In Dreams (book)

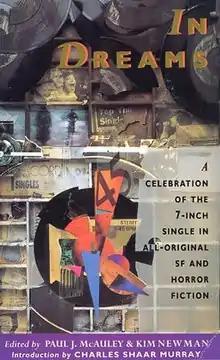
First edition cover Cover art by Dave McKean

In Dreams is a 1992 anthology of science fiction and horror short stories, 'a celebration of the 7-inch single in all-original SF and horror fiction'. It was edited by Paul J. McAuley and Kim Newman, and published by Gollancz. It includes stories by Jonathan Carroll, Greg Egan, Ian R. MacLeod, Alastair Reynolds, Lewis Shiner, and Don Webb.